Trazegnies, Belgium

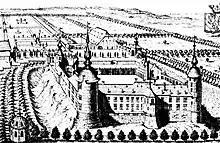
Trazegnies Castle, engraving

Trazegnies is a town of Wallonia and a district of the municipality of Courcelles, located in the province of Hainaut, Belgium.